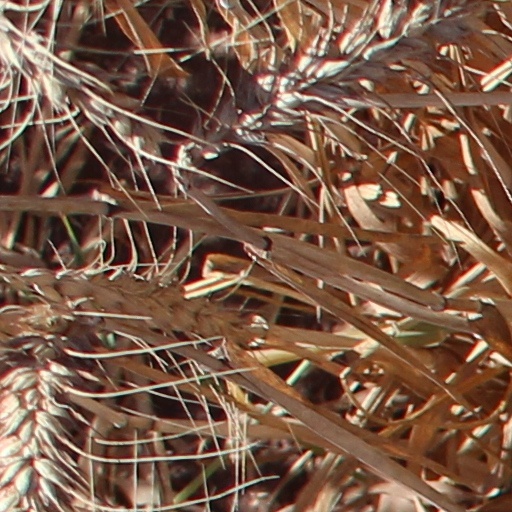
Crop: wheat